Raven Girl

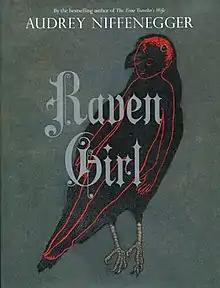

A postman who encounters a fledgling raven while on the edge of his route decides to bring her home. The unlikely couple falls in love and conceives a child—an extraordinary raven girl trapped in a human body.